Grand Sofar Hotel

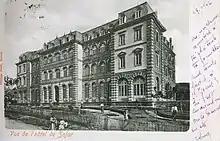
Grand Sofar Hotel

The Grand Sofar Hotel is a former hotel in Sofar, Lebanon. The hotel was built in 1892 by the Sursock family. The Arab League held their first meeting there. The hotel was seriously damaged in the Lebanese civil war. In 2018 the owner, Roderick Sursock Cochrane, reopened it as a temporary art gallery.